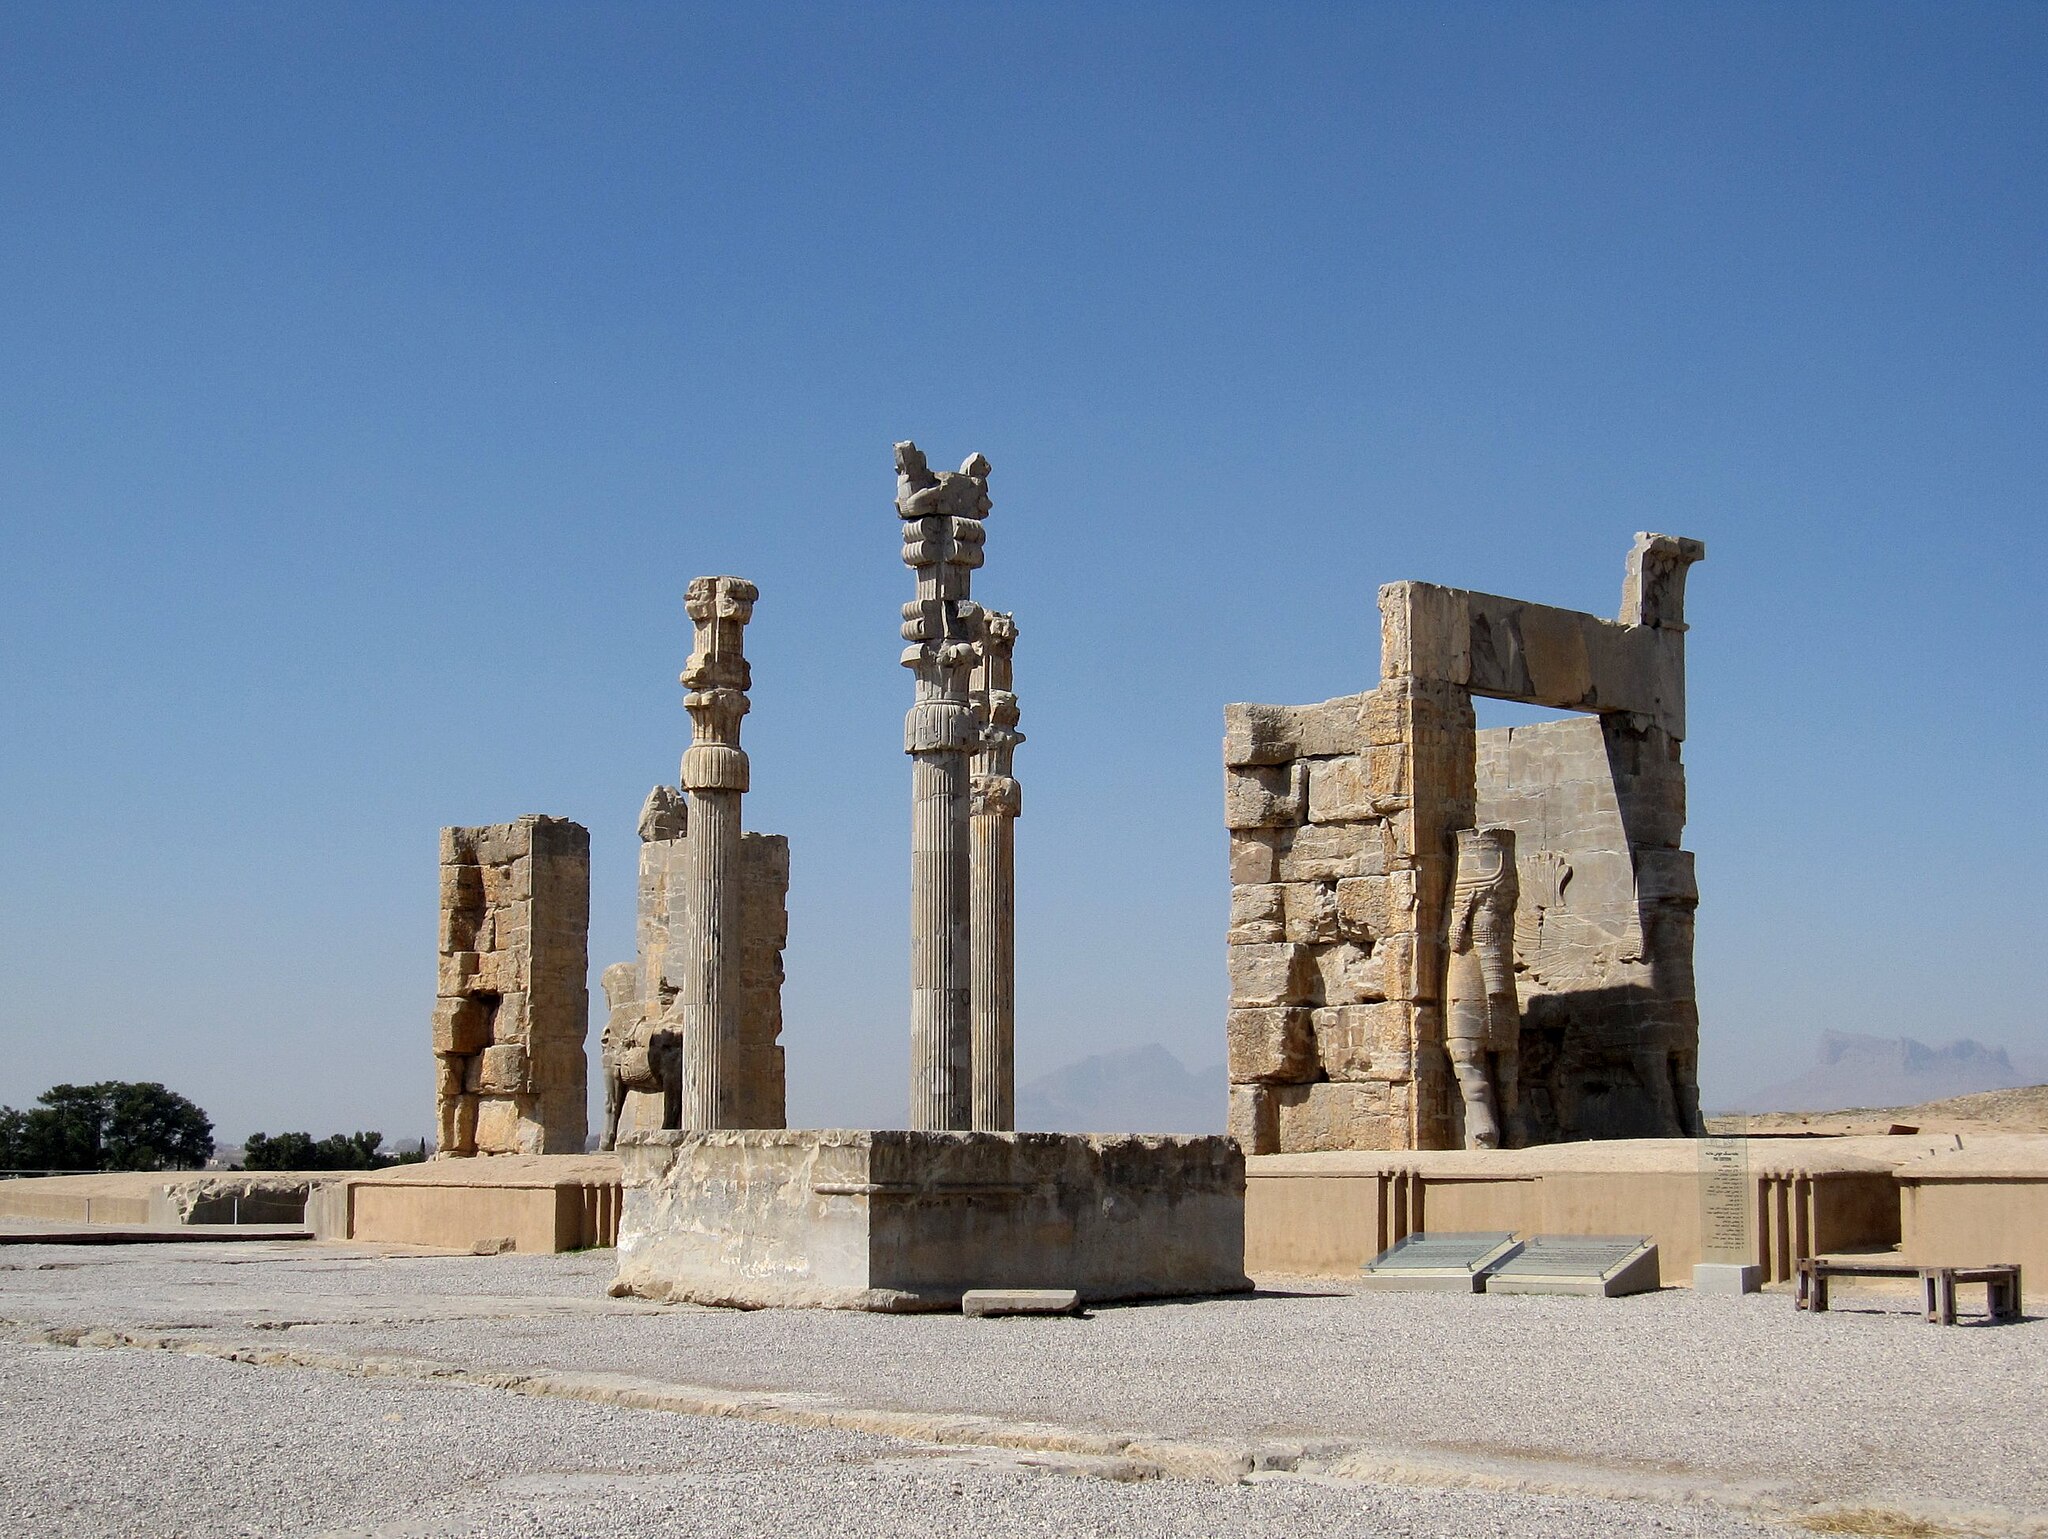
Title: The Islamic Republic 044 (8498648080)
Description: Xerxes' Gateway
Date: 22 February 2011, 16:39 (according to Exif data)
Categories: Taken with Canon Digital IXUS 870 IS, Gate of All Nations, Flickr images reviewed by FlickreviewR, Files with coordinates missing SDC location of creation, 2011 in Persepolis, Iran photographs taken on 2011-02-22, Photographs by Stefan Krasowski